Pray Away

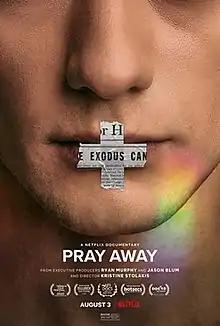
Promotional release poster

Pray Away is a 2021 American documentary film produced and directed by Kristine Stolakis. It follows survivors of conversion therapy, and former leaders. Jason Blum and Ryan Murphy serve as executive producers.